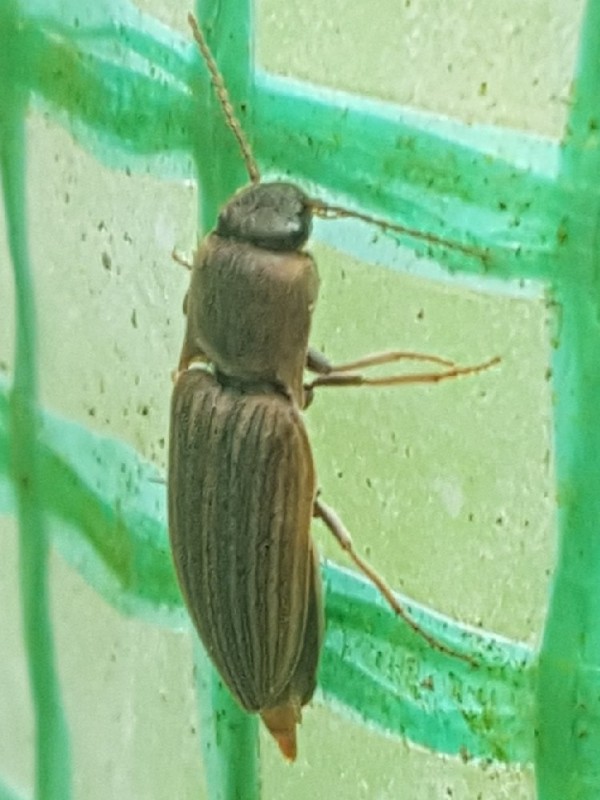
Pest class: clickbeetles_wireworms